Rose Island Light

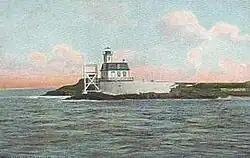
1905 postcard

The Rose Island Light, built in 1870, is on Rose Island in Narragansett Bay in Newport, Rhode Island in the United States. It is preserved, maintained and operated by The Rose Island Lighthouse Foundation.